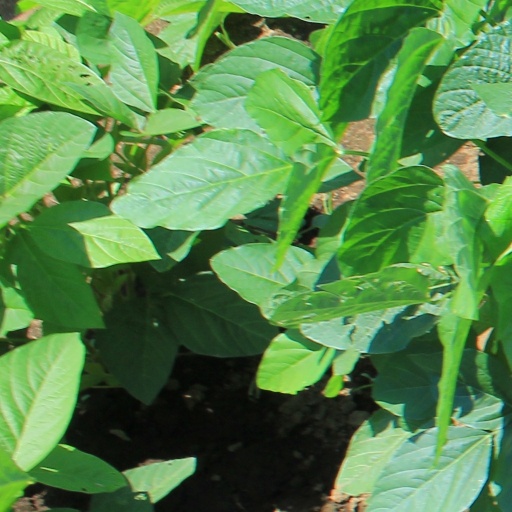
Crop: soybean